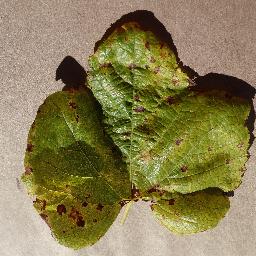
Label: Grape___Leaf_blight_(Isariopsis_Leaf_Spot)